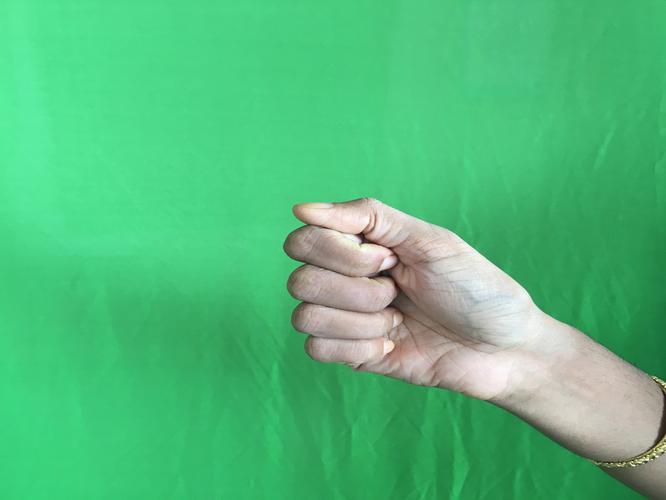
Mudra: Mushti
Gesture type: single_hand